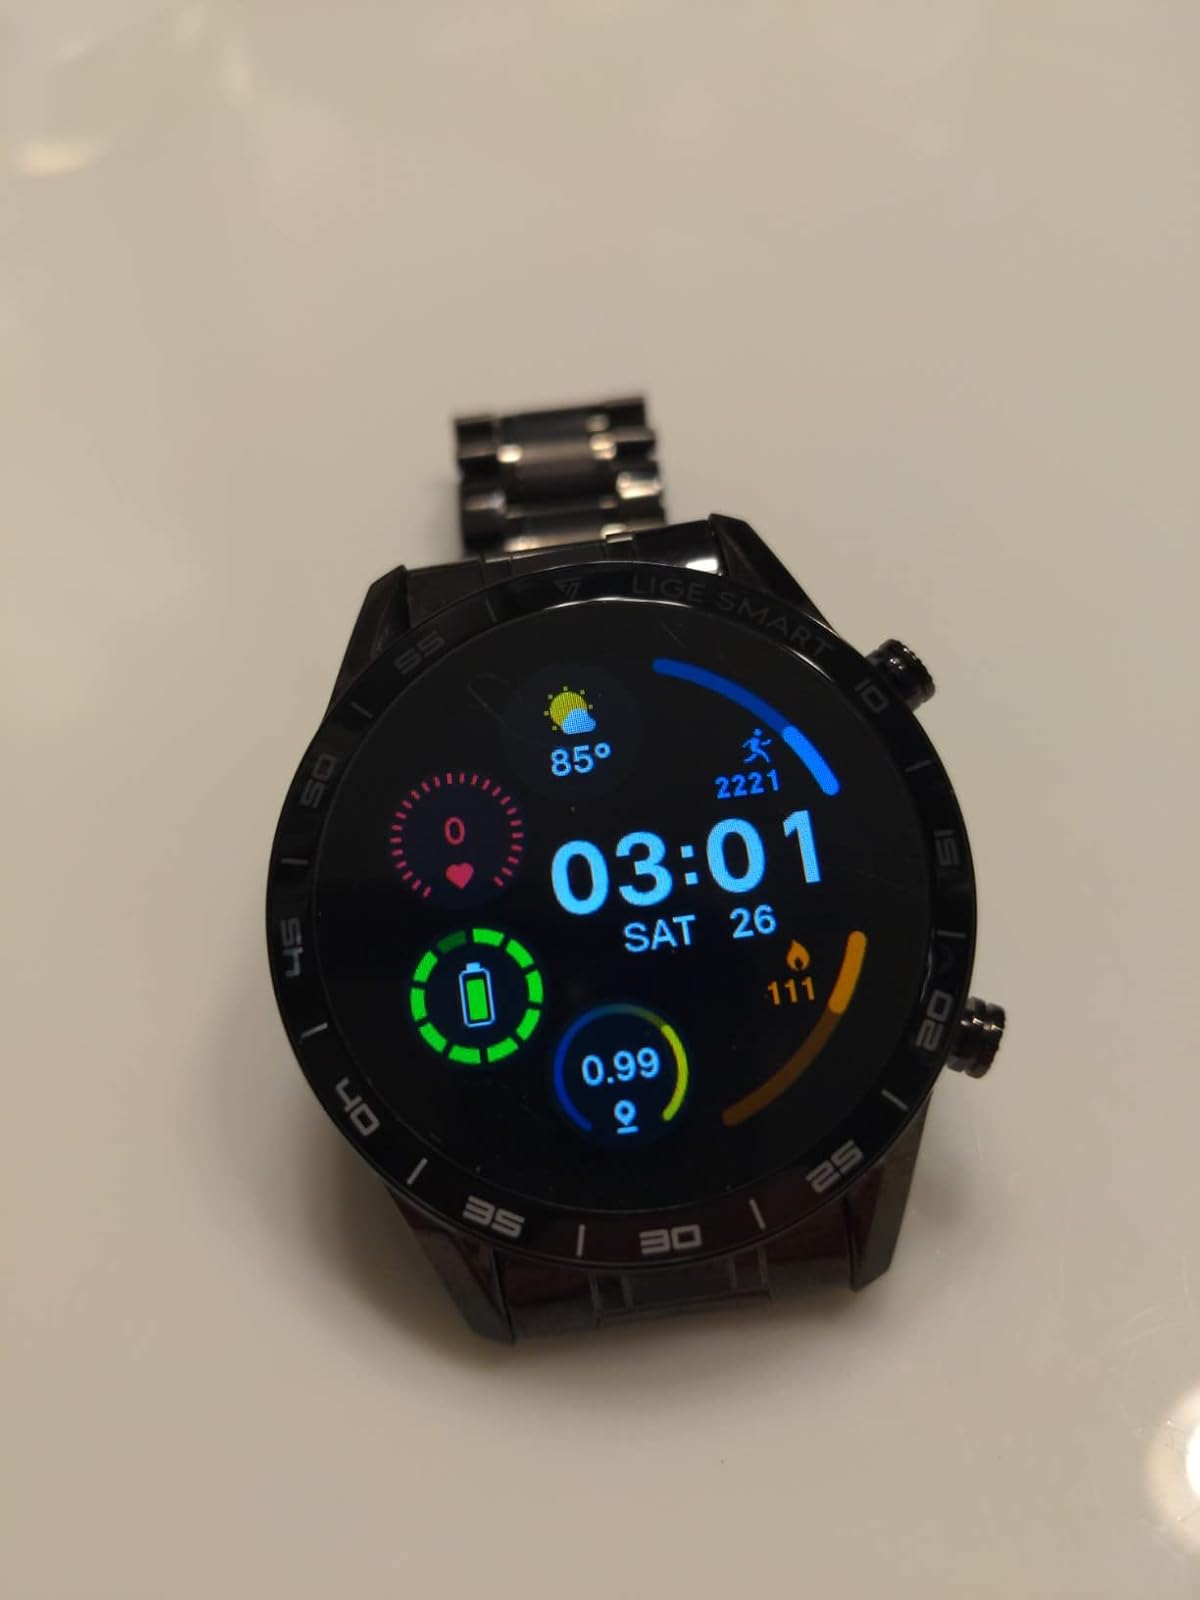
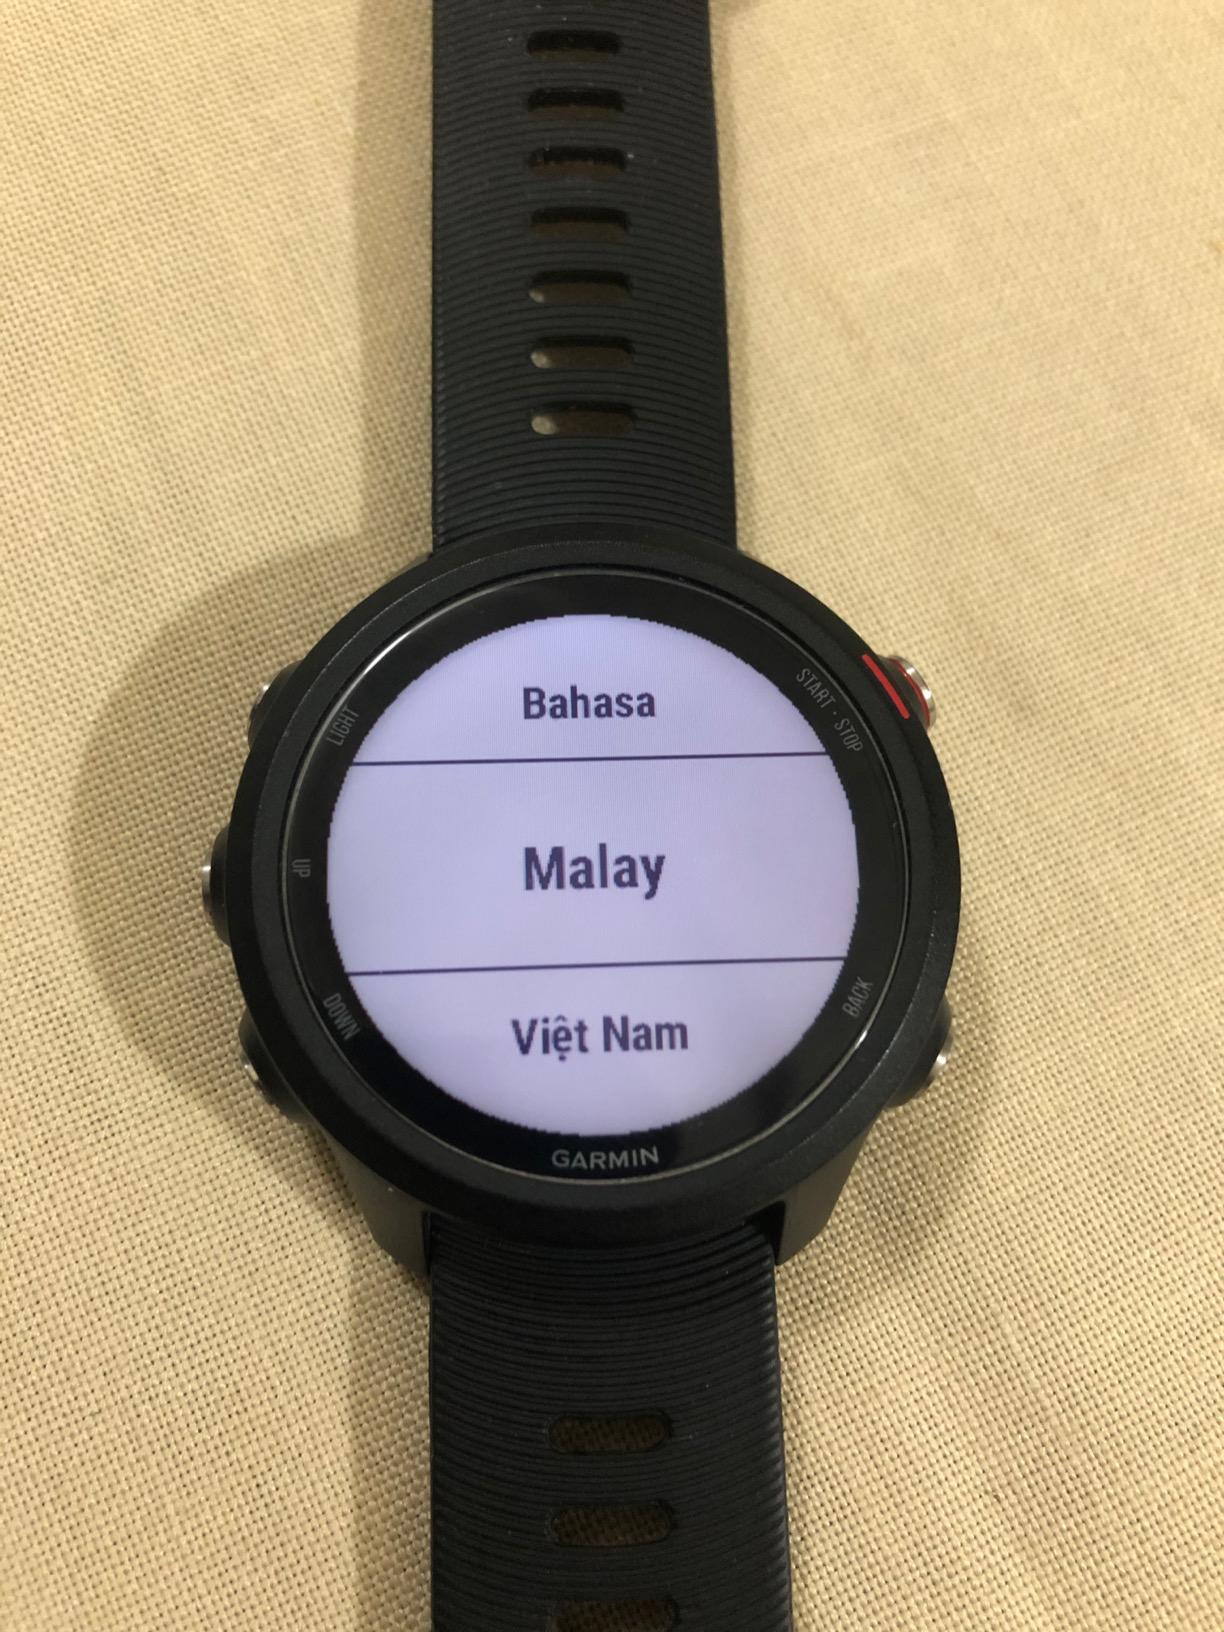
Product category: smartwatch
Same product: no